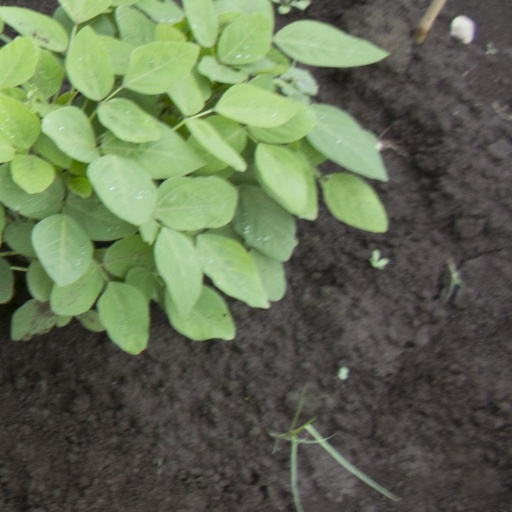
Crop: soybean